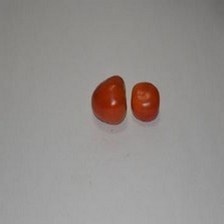
Label: tomato